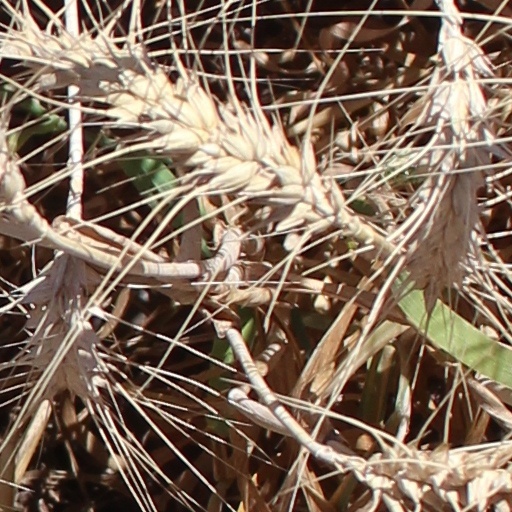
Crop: wheat